Georg Wrba

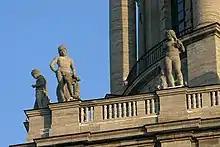
Allegories of the Civic Virtues on the Altes Stadthaus, Berlin

Georg Wrba (3 January 1872 – 9 January 1939) was a German sculptor and graphic artist. He created some 3,000–4,000 works, including as a collaborator of the Zwinger workshop.